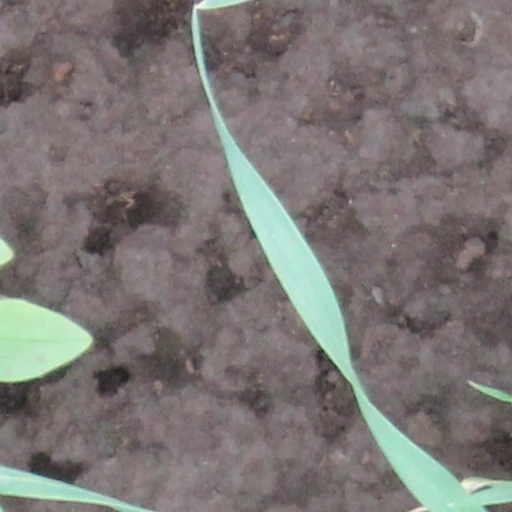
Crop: wheat